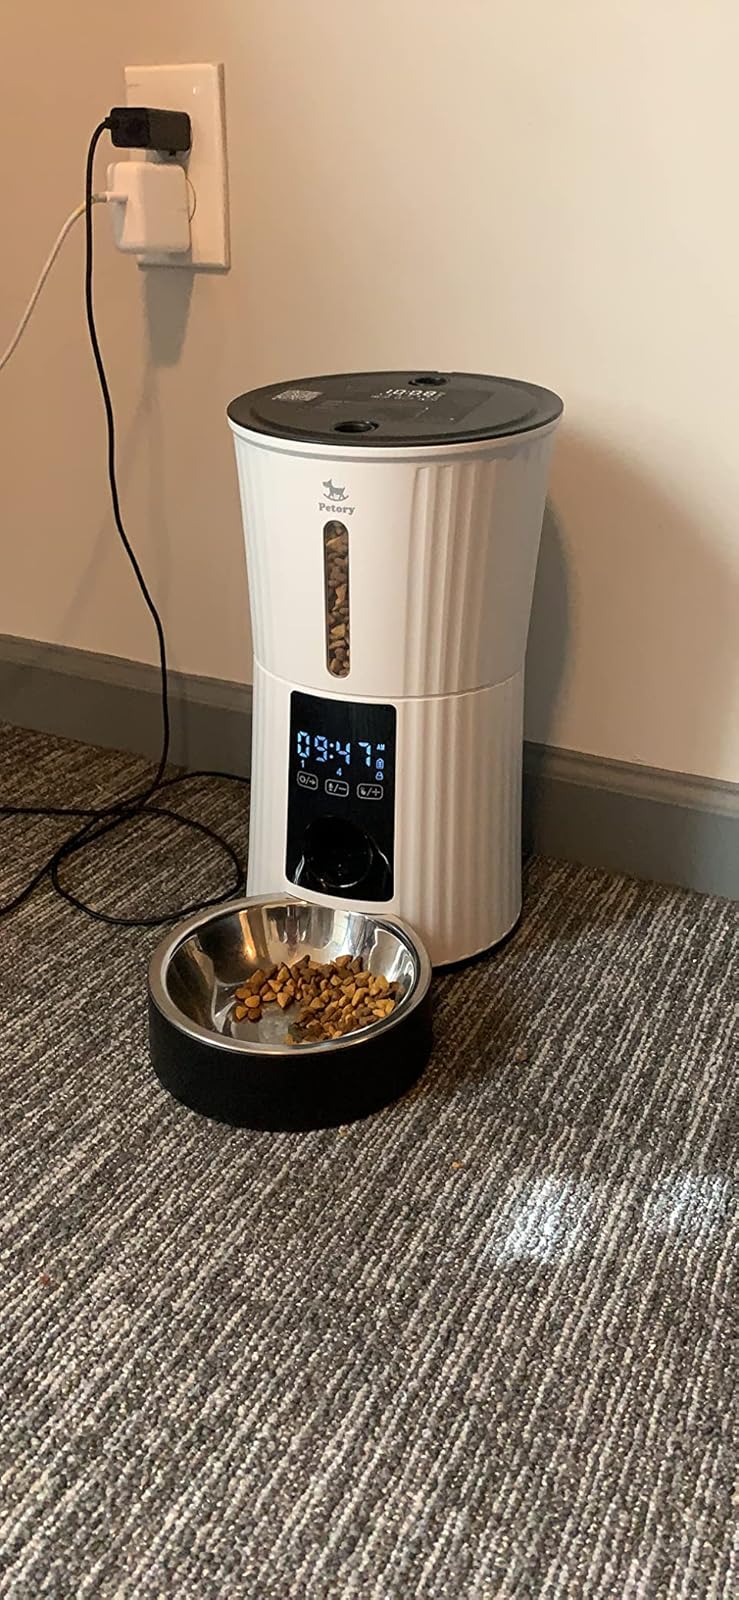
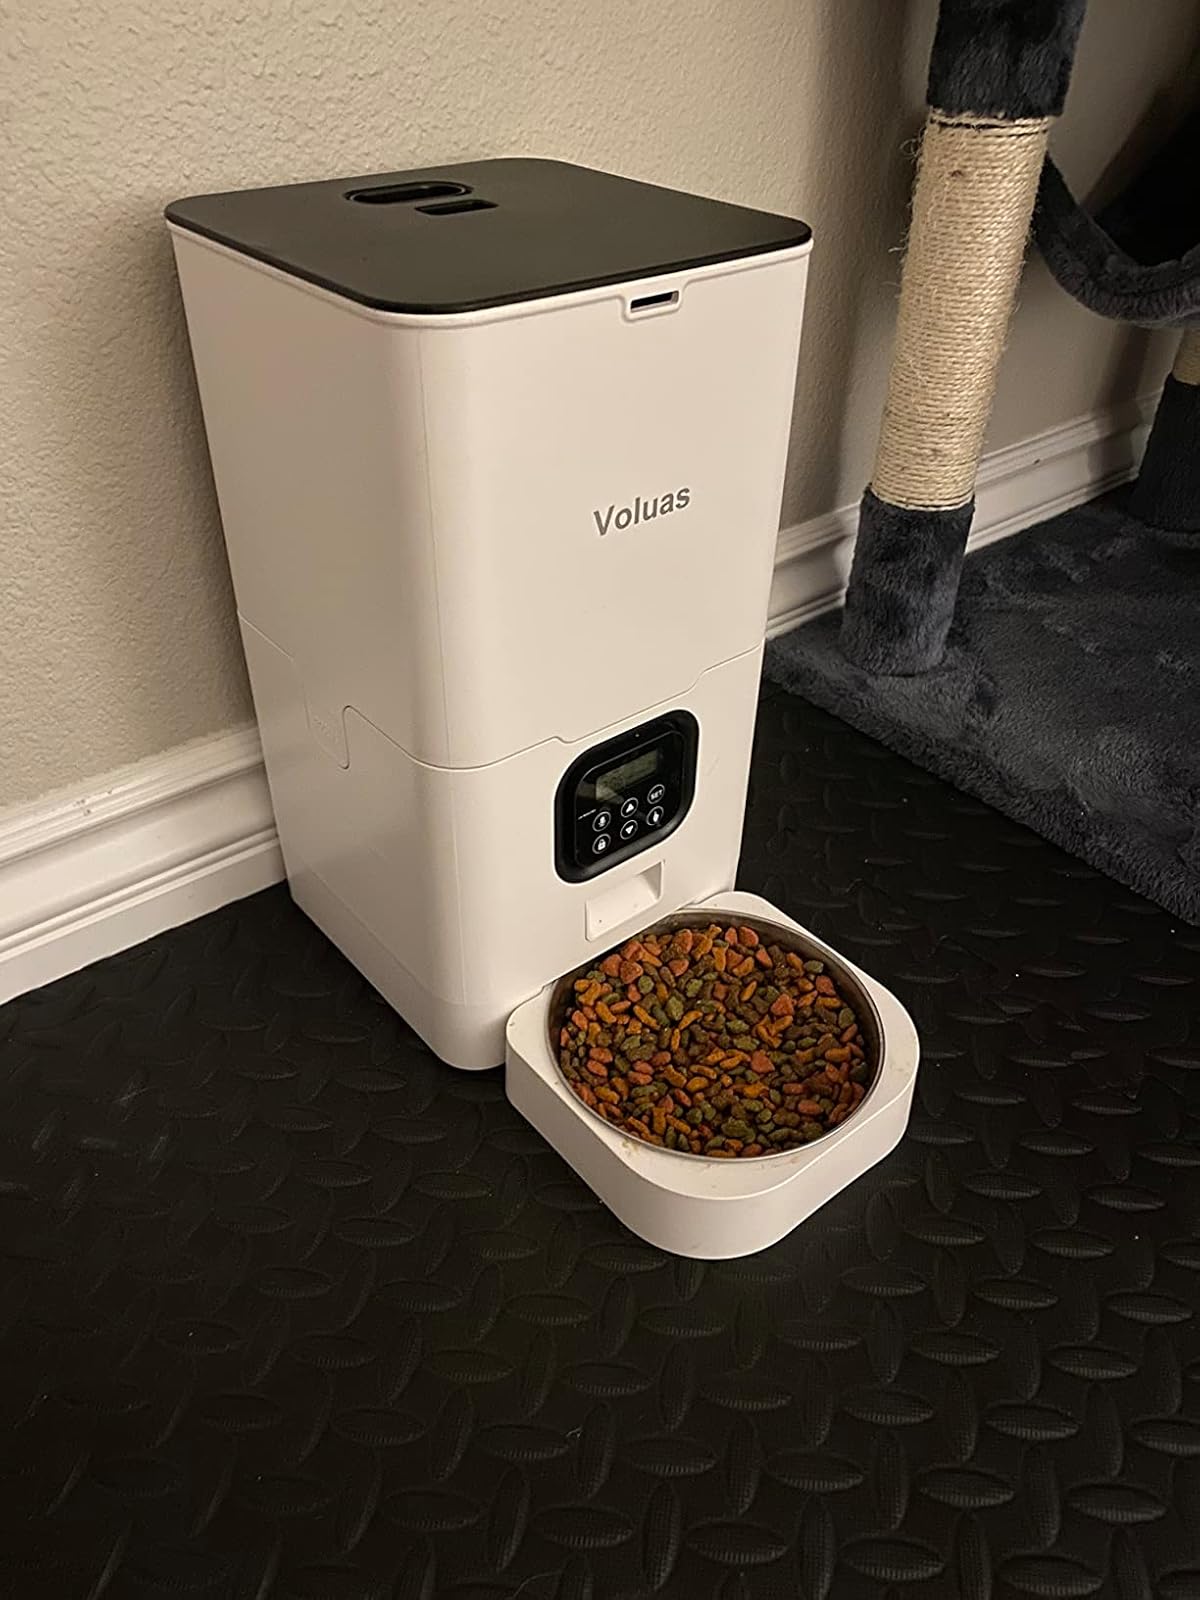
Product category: items_feeder
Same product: no